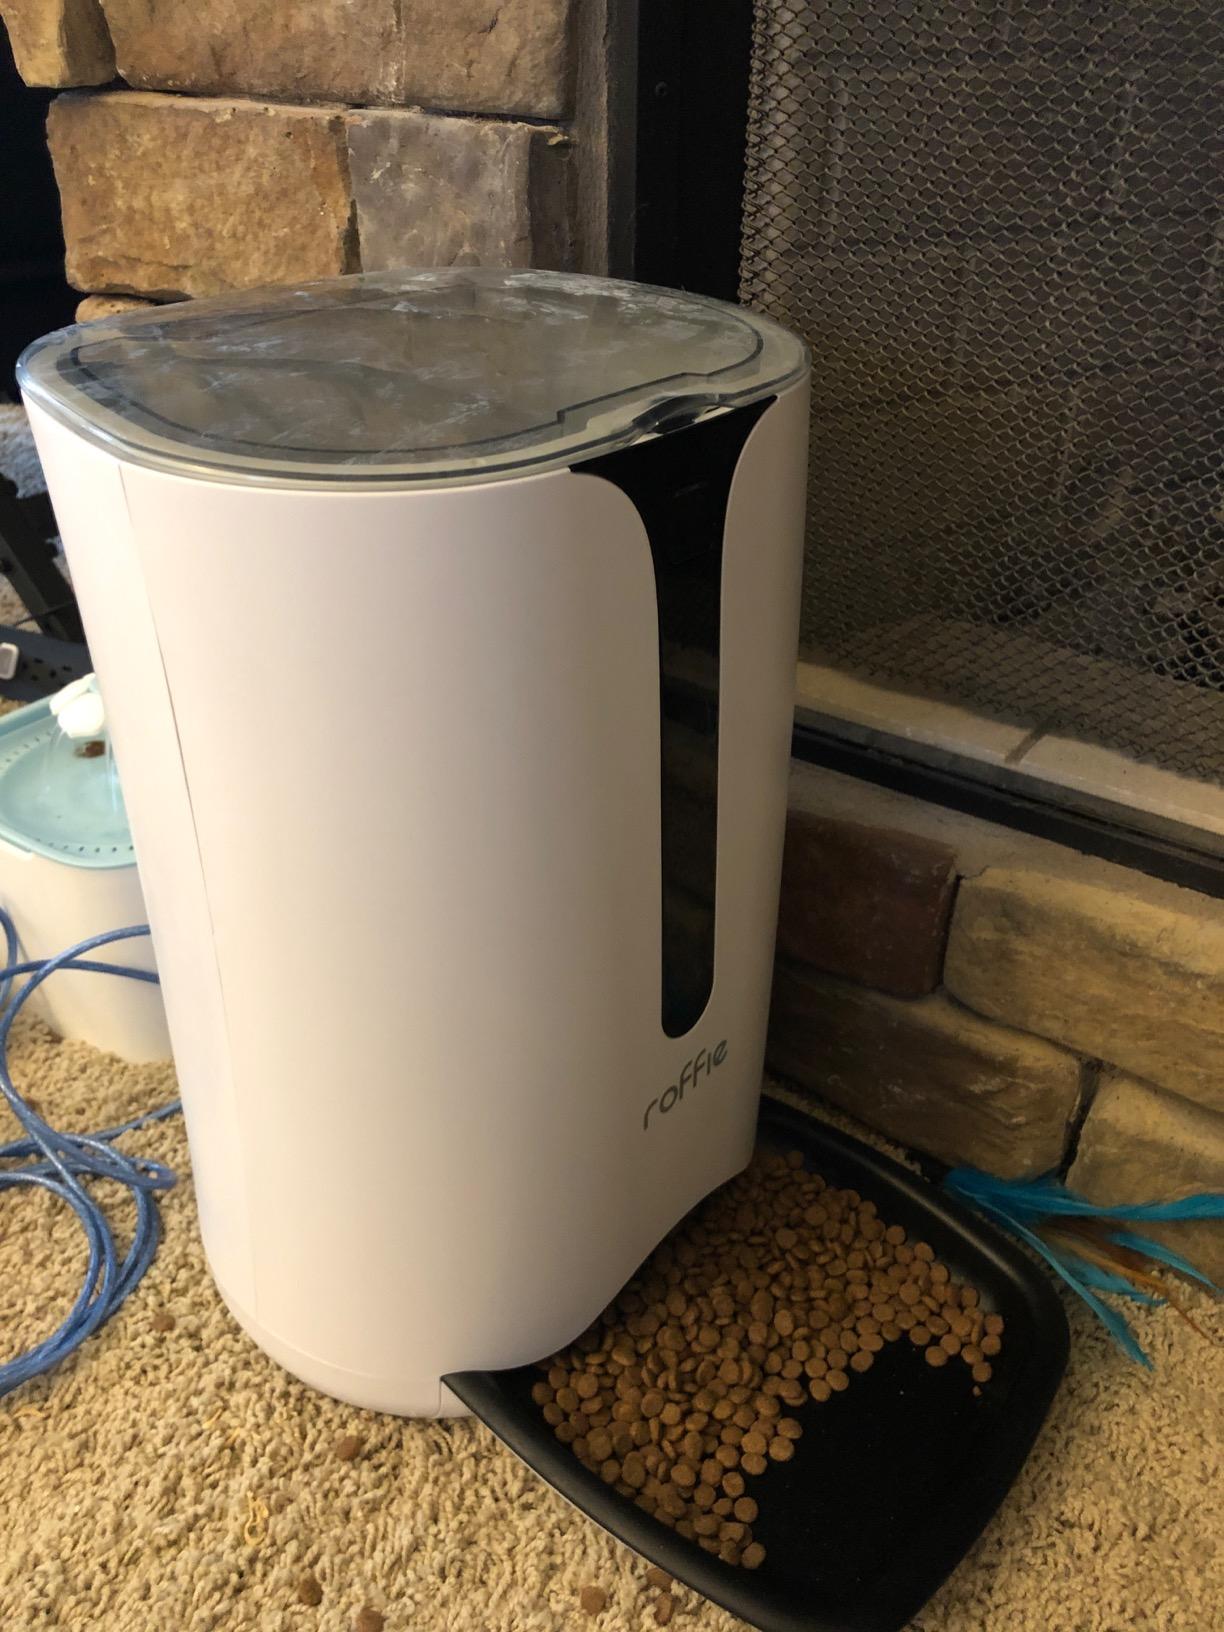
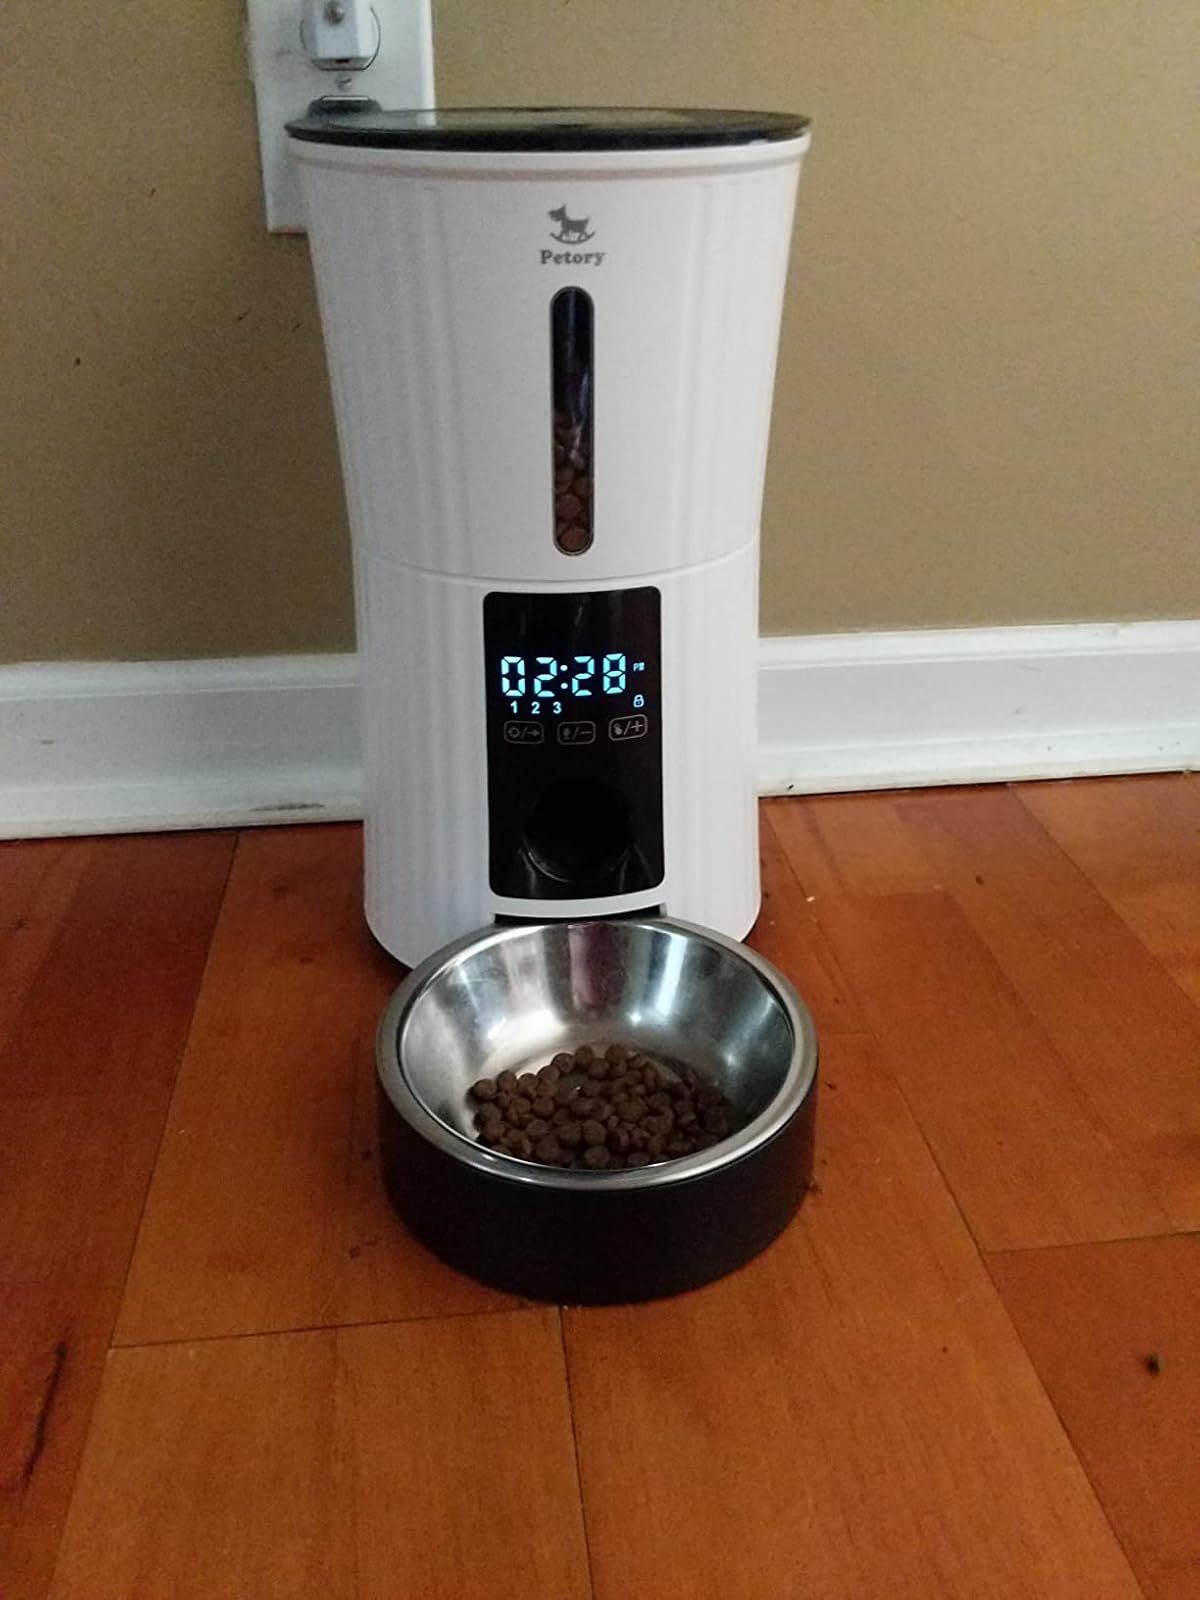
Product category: items_feeder
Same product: no